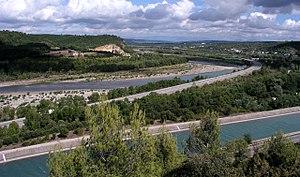
La vallée de la Durance avant la clue de Mirabeau.
Le canal de l'EDF, ou canal usinier de la Durance, est un canal d’irrigation, d’adduction d’eau potable et de production électrique construit par Électricité de France pour dériver une partie des eaux de la Durance. Il est long de plusieurs centaines de kilomètres, dont 120 km environ dans les Bouches-du-Rhône, pour un dénivelé de plus de 655 m.
La Durance est une rivière du sud-est de la France se jetant dans le Rhône, dont elle est le deuxième affluent après la Saône pour la longueur et le troisième après la Saône et l’Isère pour le débit. Longue de 323,8 km, la Durance est la plus importante rivière de Provence.